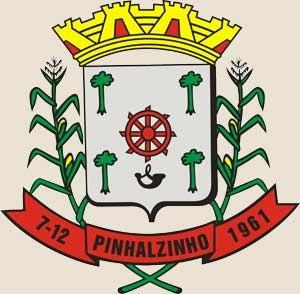
Pinhalzinho est une ville brésilienne de l'ouest de l'État de Santa Catarina.